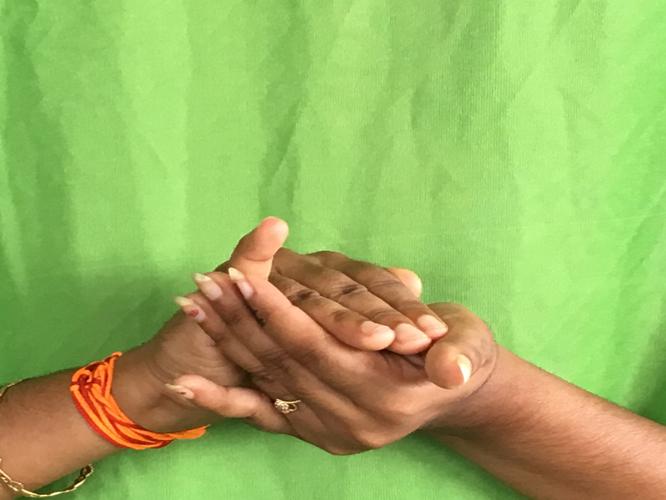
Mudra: Samputa
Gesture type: double_hand